Wynental and Suhrental Railway

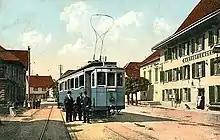
1905 AS Railcar in Oberentfelden

In the Suhrental too, there were thoughts about constructing a railway. Here, however, from the beginning on, a narrow gauge electrically powered line was planned, in the largest part of the route to be operated as a tramway. The project of the company Brown, Boveri & Cie (BBC) received the license and soon thereafter the construction works began. The Aarau-Schöftland Railway (AS) started operation on November 19, 1901. The planned extension of the AS from Schöftland to Triengen (connecting to the Sursee-Triengen-Bahn) was never realized.